Ziph (Bible)

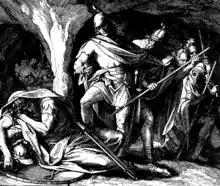
"David Spares Saul's Life", 1860 woodcut by Julius Schnorr von Karolsfeld

Ziph was a town in the Judean Mountains (Joshua 15:55) south-east of Hebron. According to the biblical narrative in 1 Samuel 23, David hid himself from Saul here (1 Samuel 23:19; see also Psalm 54). Saul took his "chosen men of Israel" into the wilderness of Ziph in search of David. The name of Zif is found about four miles south of Hebron, attached to a rounded hill of some 100 feet in height, which is called Tell Zif. Its name appears on a number of LMLK seals along with those of Hebron, Socoh and MMST. It has been identified as the Palestinian village of Zif, Hebron.